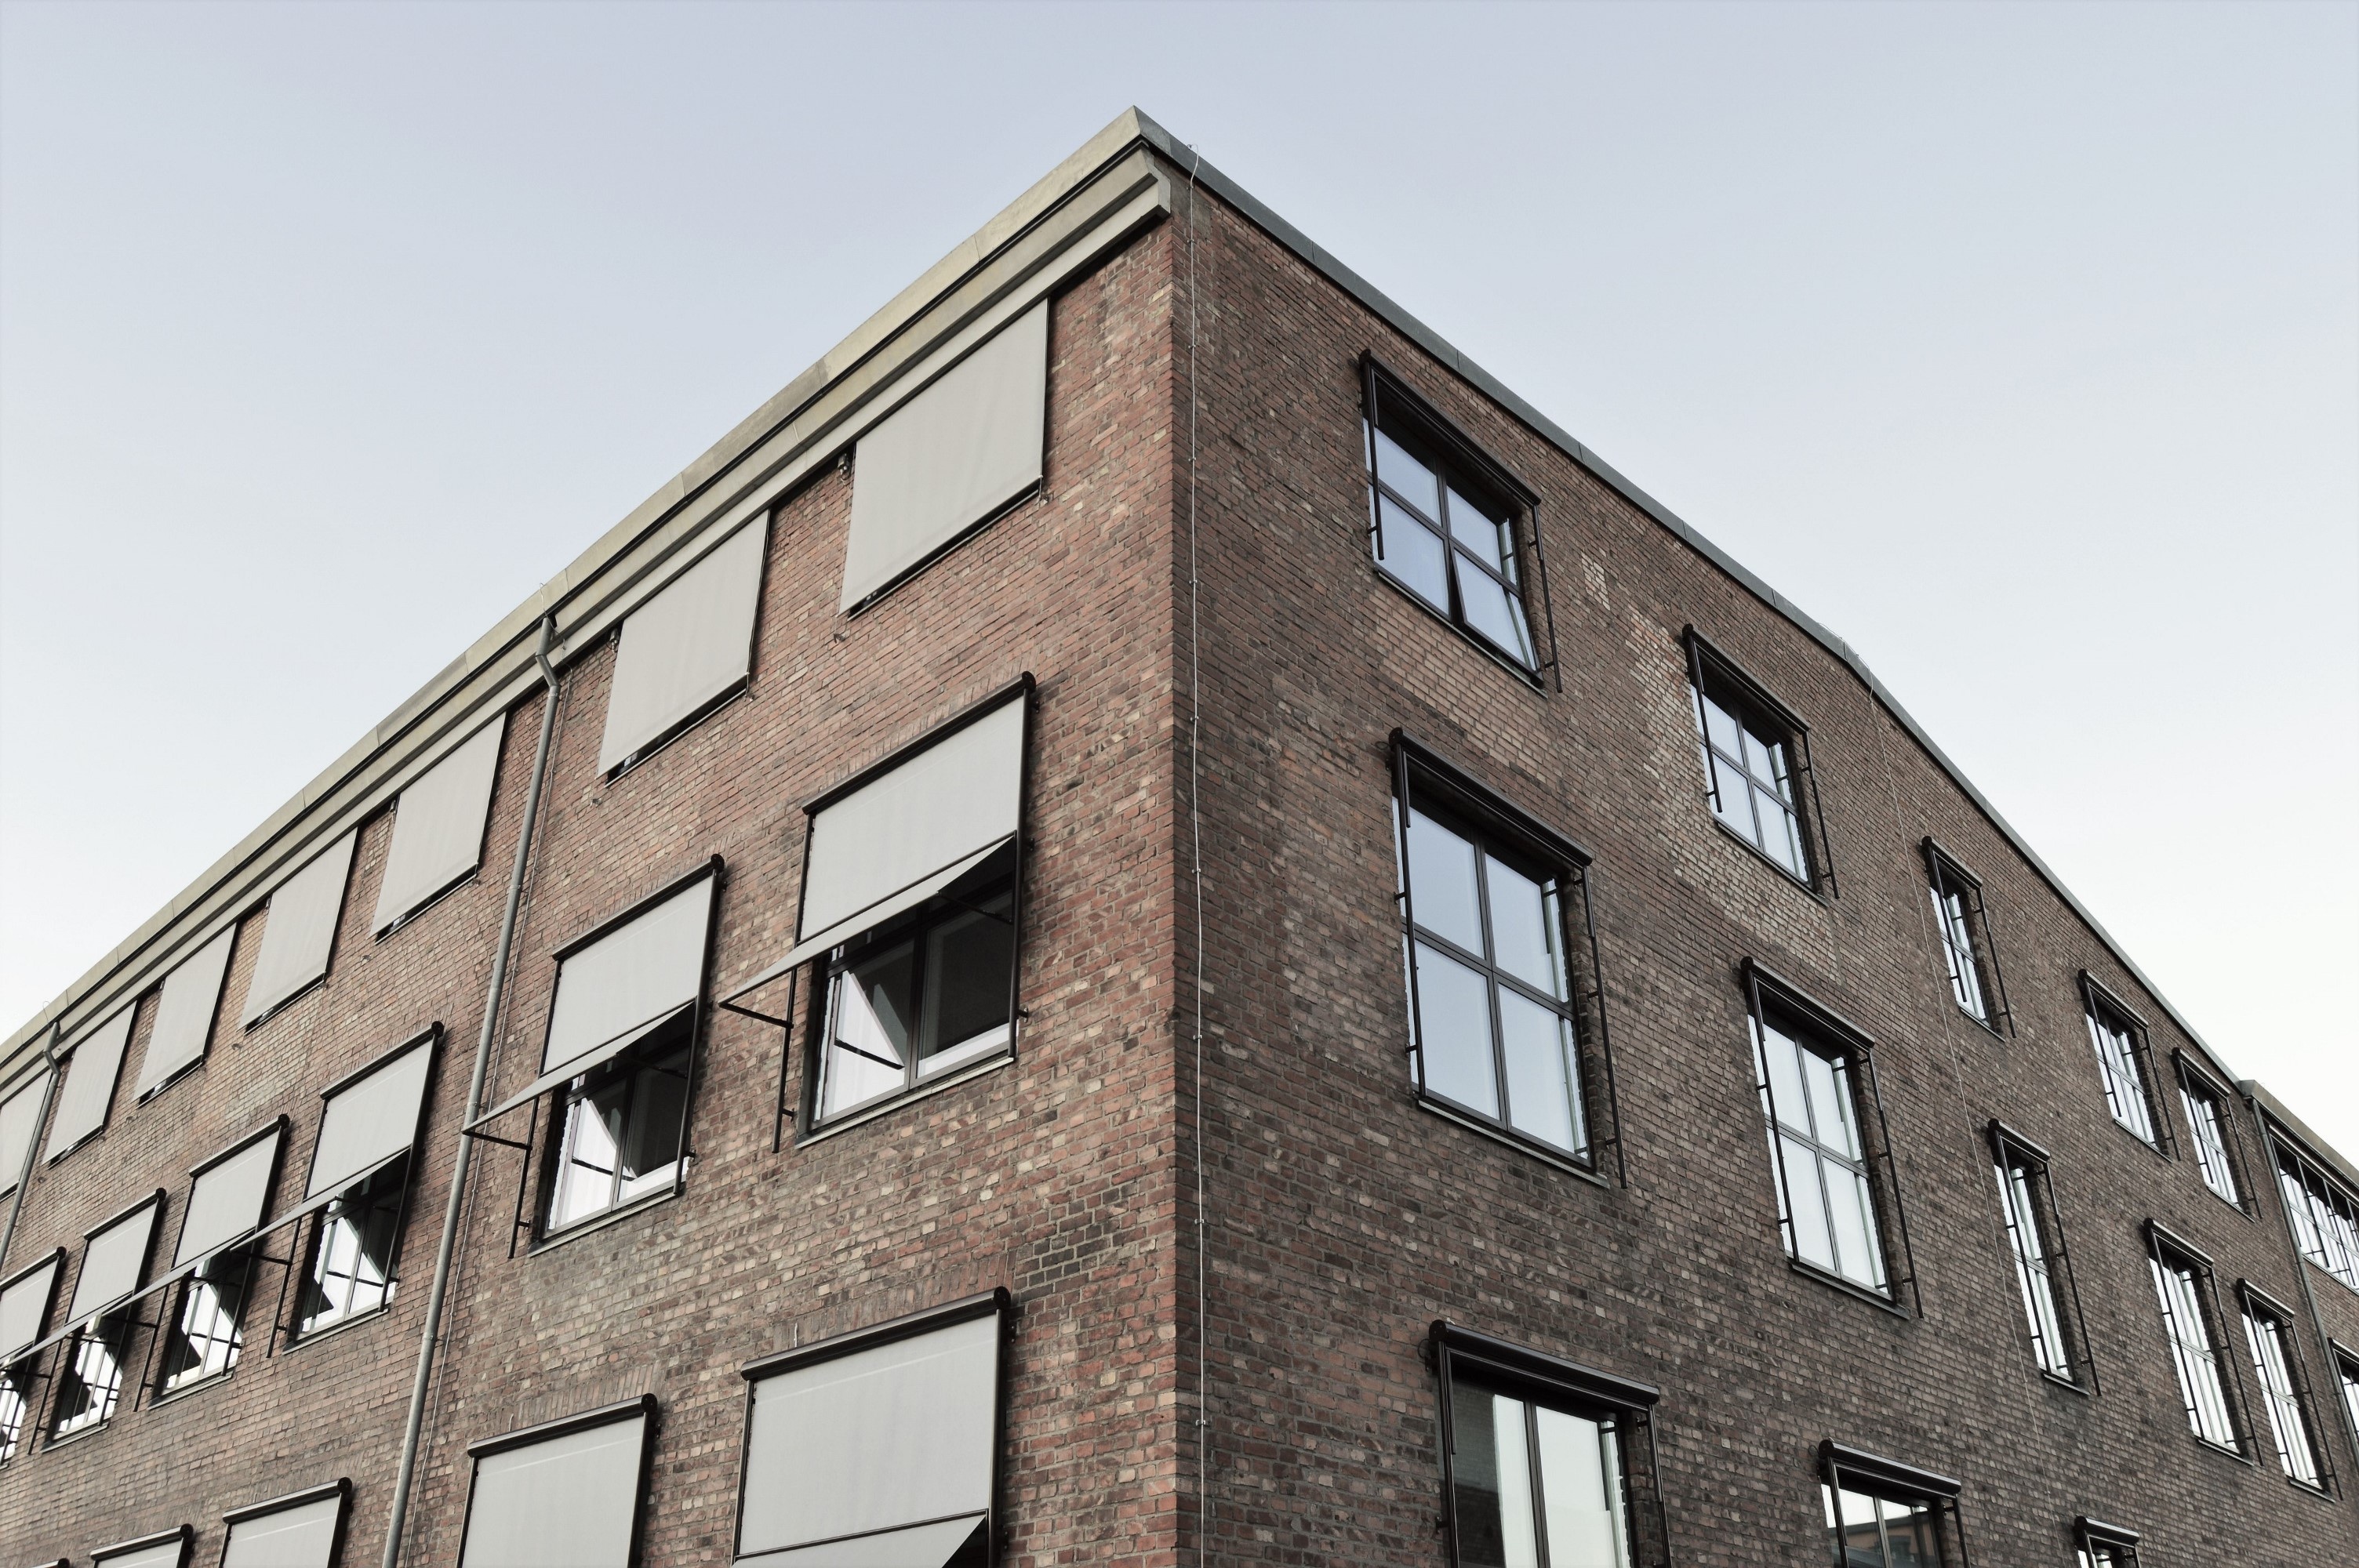
architecture, house, window, building, downtown, facade, professional, tower block, neighbourhood, urban area, residential area, brutalist architecture